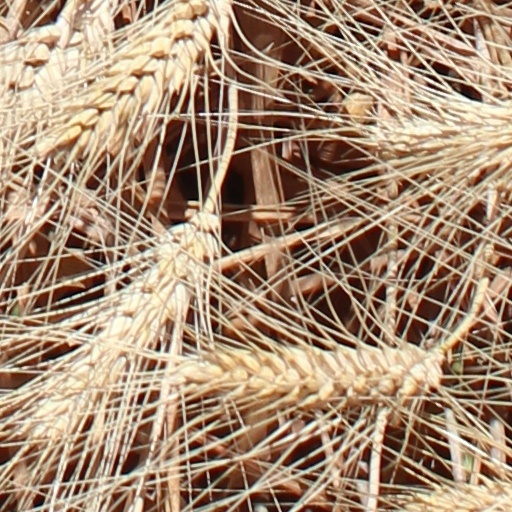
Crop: wheat